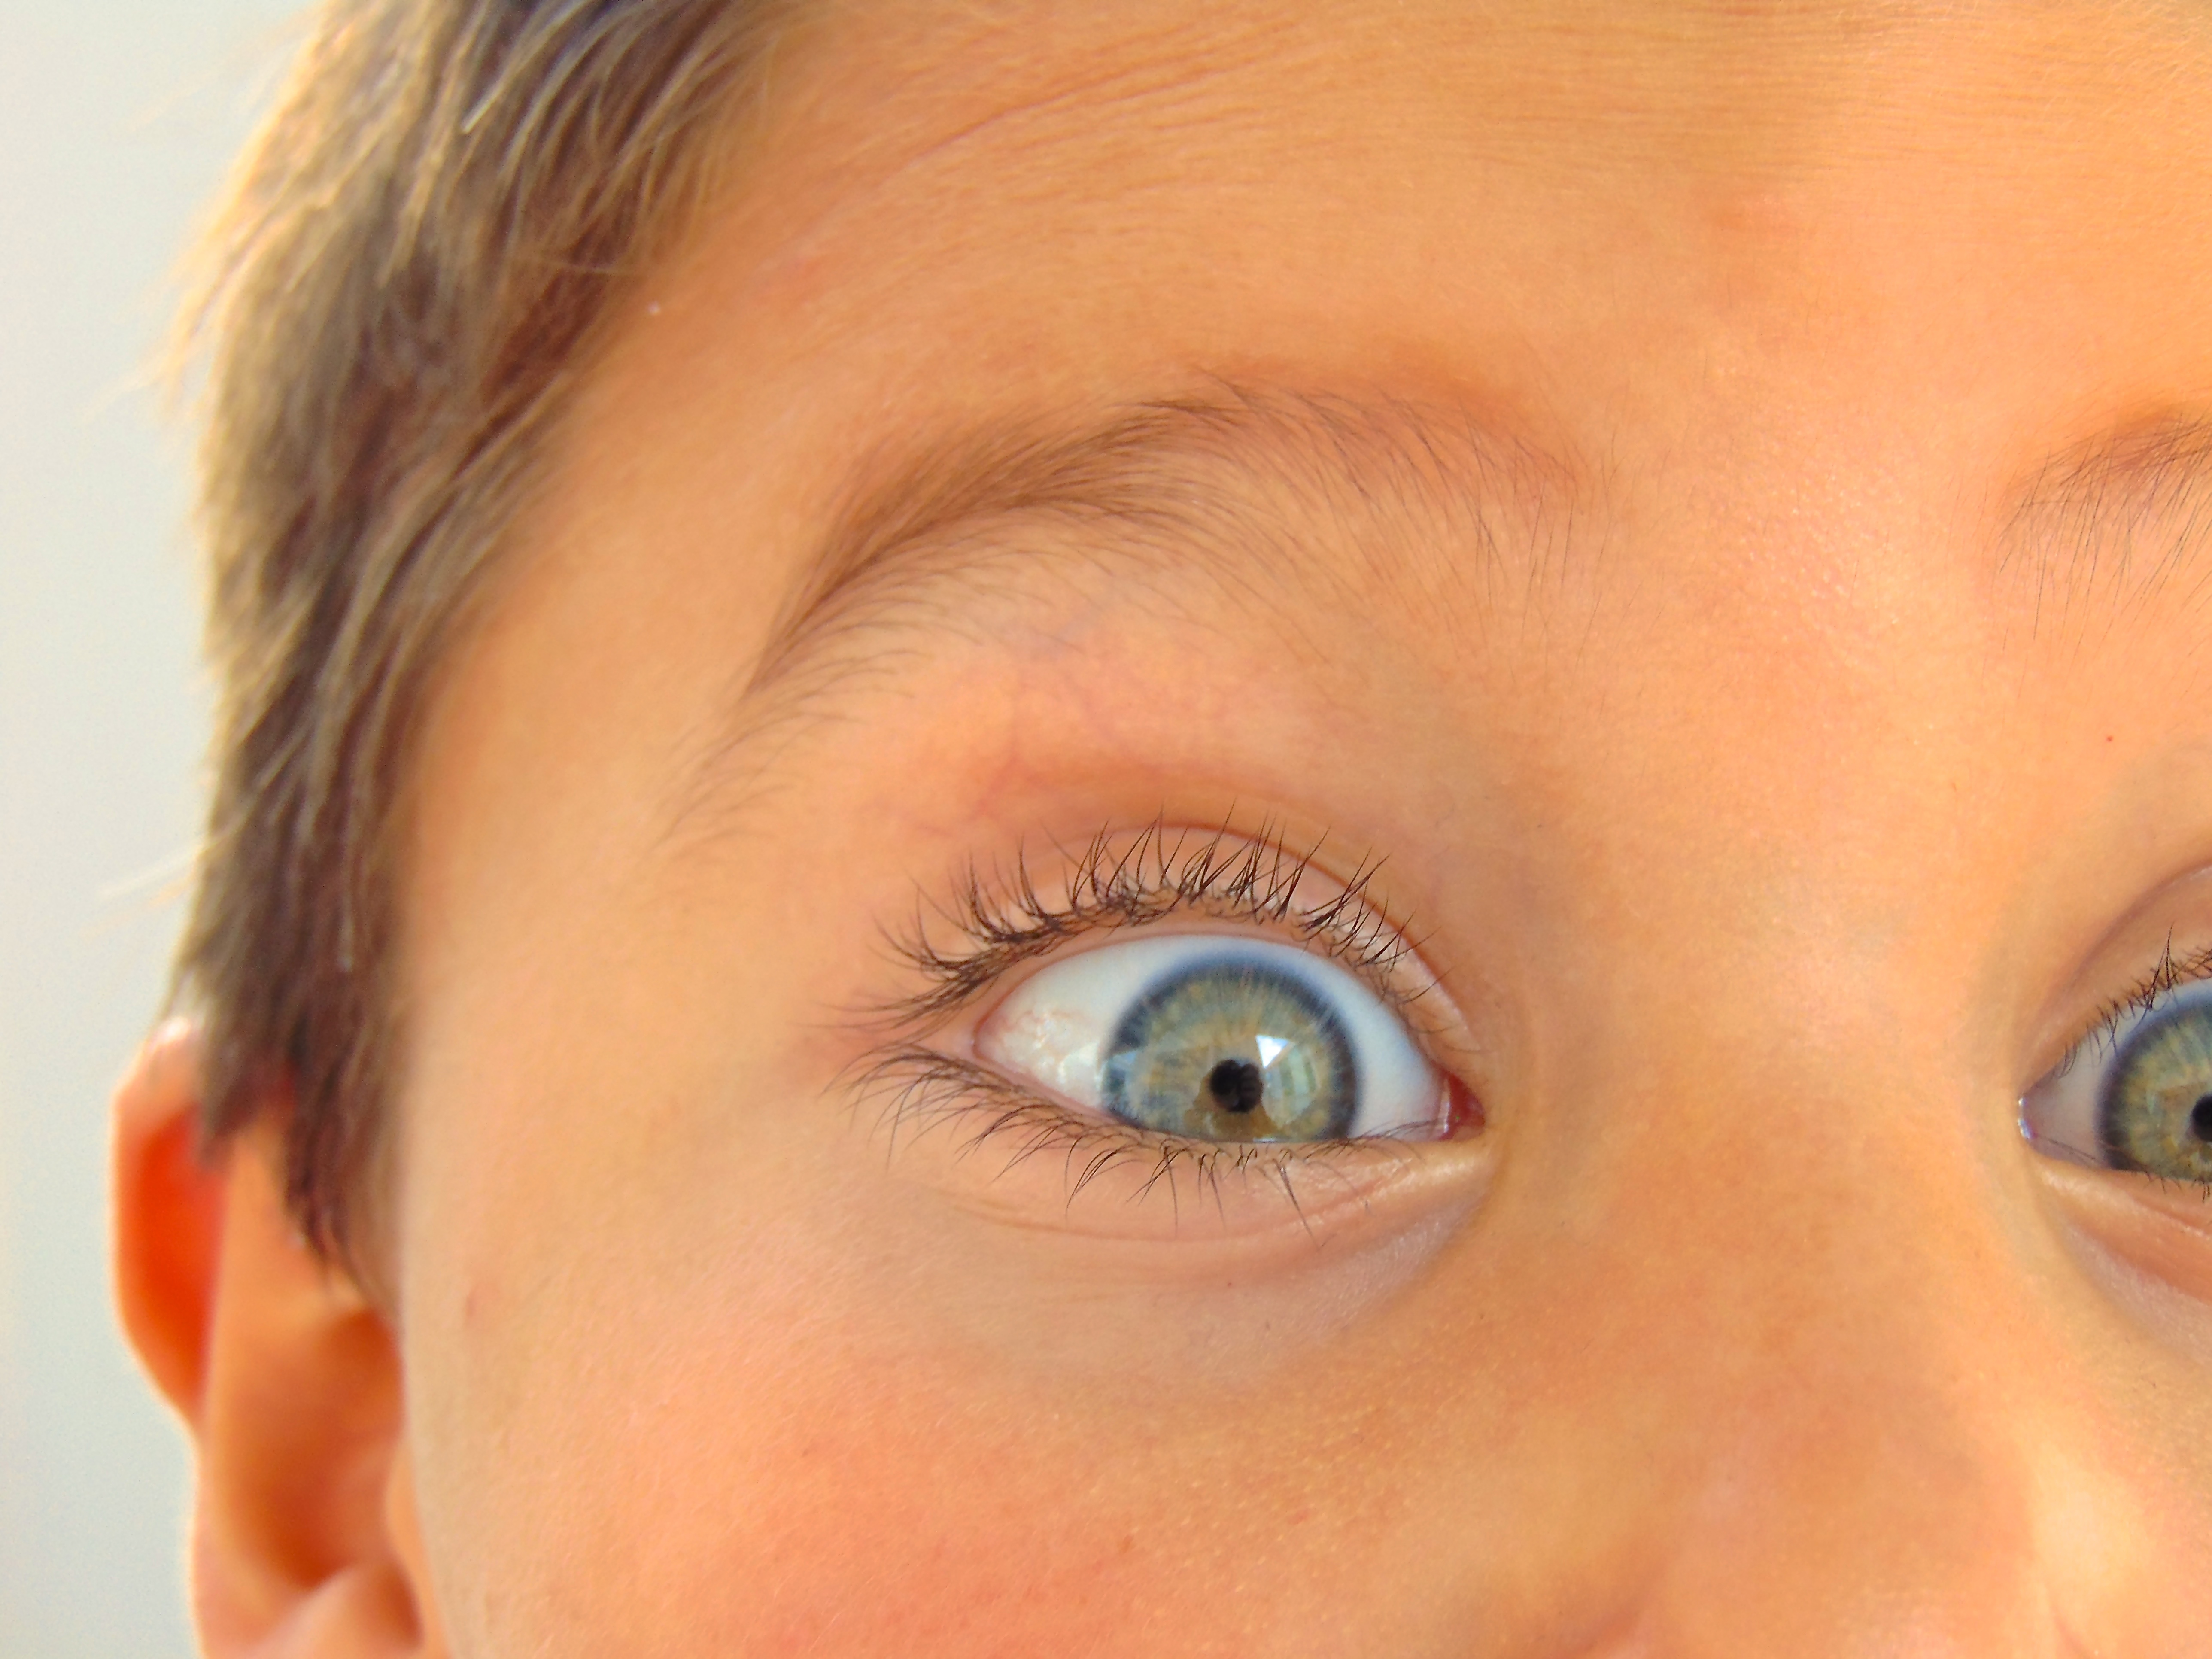
child, blue, lip, eyebrow, eyelash, close up, human body, face, nose, cheek, infant, eye, head, skin, organ, forehead, eyelash extensions